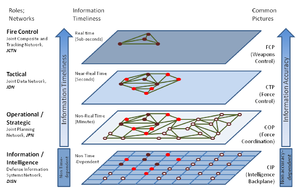
La Liaison 16 est un standard de liaison de données tactiques de l'OTAN pour l'échange d'informations tactiques entre des unités militaires.
Le network centric warfare est un concept popularisé sous le nom de guerre en réseau et qui est apparu à la fin du XXᵉ siècle dans les doctrines militaires. Terme d'origine américaine, il décrit une manière de conduire des opérations militaires en exploitant les capacités des systèmes d'informations et des réseaux disponibles à cette époque. L'évolution principale par rapport aux doctrines antérieures concerne le partage de l'information.